Ipswich, Queensland

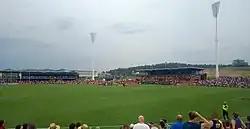
Springfield Central Stadium hosting the AFL Women's season seven Grand Final.

In the , the population of Inner Ipswich (which encompasses the urban area of Ipswich) was 115,913 people.